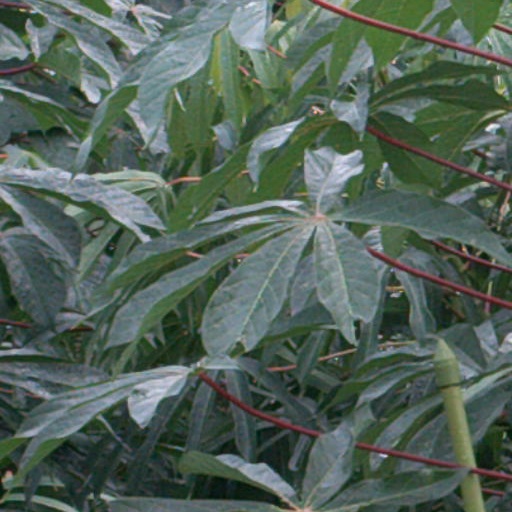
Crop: cassava